Mephedrone

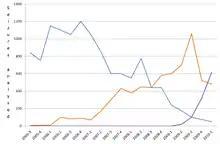
The number of samples analysed by the Forensic Science Service of seized MDMA, piperazines and cathinones between the third quarter of 2005 and the first quarter of 2010: MDMA seizures in blue, piperazine seizures in orange and cathinone seizures in purple

Mephedrone is one of hundreds of designer drugs or legal highs that have been reported in recent years, including artificial chemicals such as synthetic cannabis and semisynthetic substances such as methylhexanamine. These drugs are primarily developed to avoid being controlled by laws against illegal drugs, thus giving them the label of designer drugs. According to the European Monitoring Centre for Drugs and Drug Addiction, the synthesis of mephedrone was first reported in 1929 by Saem de Burnaga Sanchez in the "Bulletin de la Société Chimique de France", under the name "toluyl-alpha-monomethylaminoethylcetone", but the compound remained an obscure product of academia until 2003, when it was "re-discovered" and publicised by an underground chemist on The Hive website, registered to a Portuguese IP working under the pseudonym "Kinetic". Kinetic posted on the site, "I've been bored over the last couple of days and had a few fun reagents lying around, so I thought I'd try and make some 1-(4-methylphenyl)-2-methylaminopropanone hydrochloride, or 4-methylmethcathinone." before going on to describe that after consuming it, the user had a "fantastic sense of well-being that I haven't got from any drug before except my beloved Ecstasy." After the initial description of mephedrone's qualitative effects by Kinetic, the drug was commercially introduced in Israel by a mathematician named Ezekiel Golan or "Dr. Z".